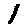
Label: 1